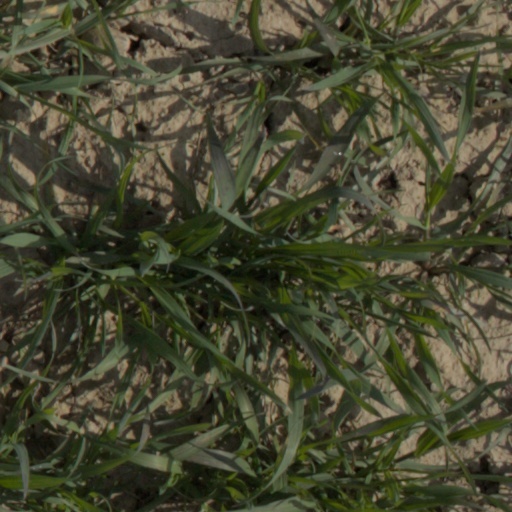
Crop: wheat